Virginia Holocaust Museum

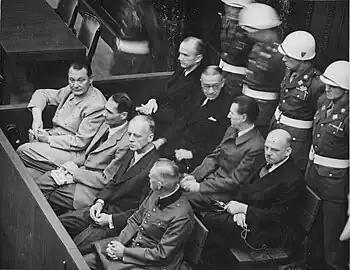
Defendants in the dock at the Nuremberg Trials

The Nuremberg Trials were the first international trials of major Nazi war criminals. As such, they served as a major source of documents and testimony for early Holocaust scholarship. The "Nuremberg Courtroom" exhibit gives visitors the chance to see a full recreation of Room 600 at the Palace of Justice, used during the International Military Tribunals, and to experience the gravity of the trials. The Nuremberg Courtroom exhibit was opened to the public by Virginia Governor Tim Kaine during a ceremony in April 2008.